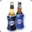
Label: bottle